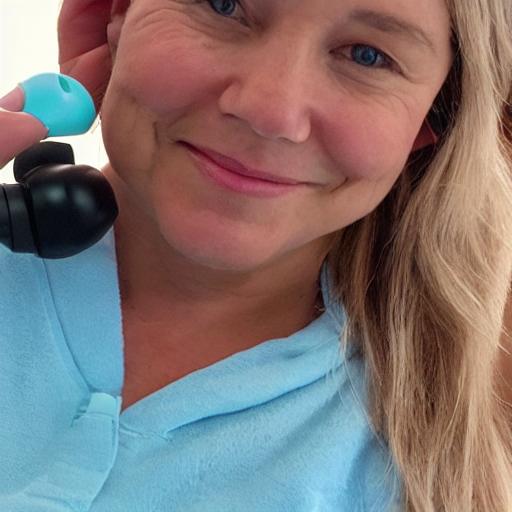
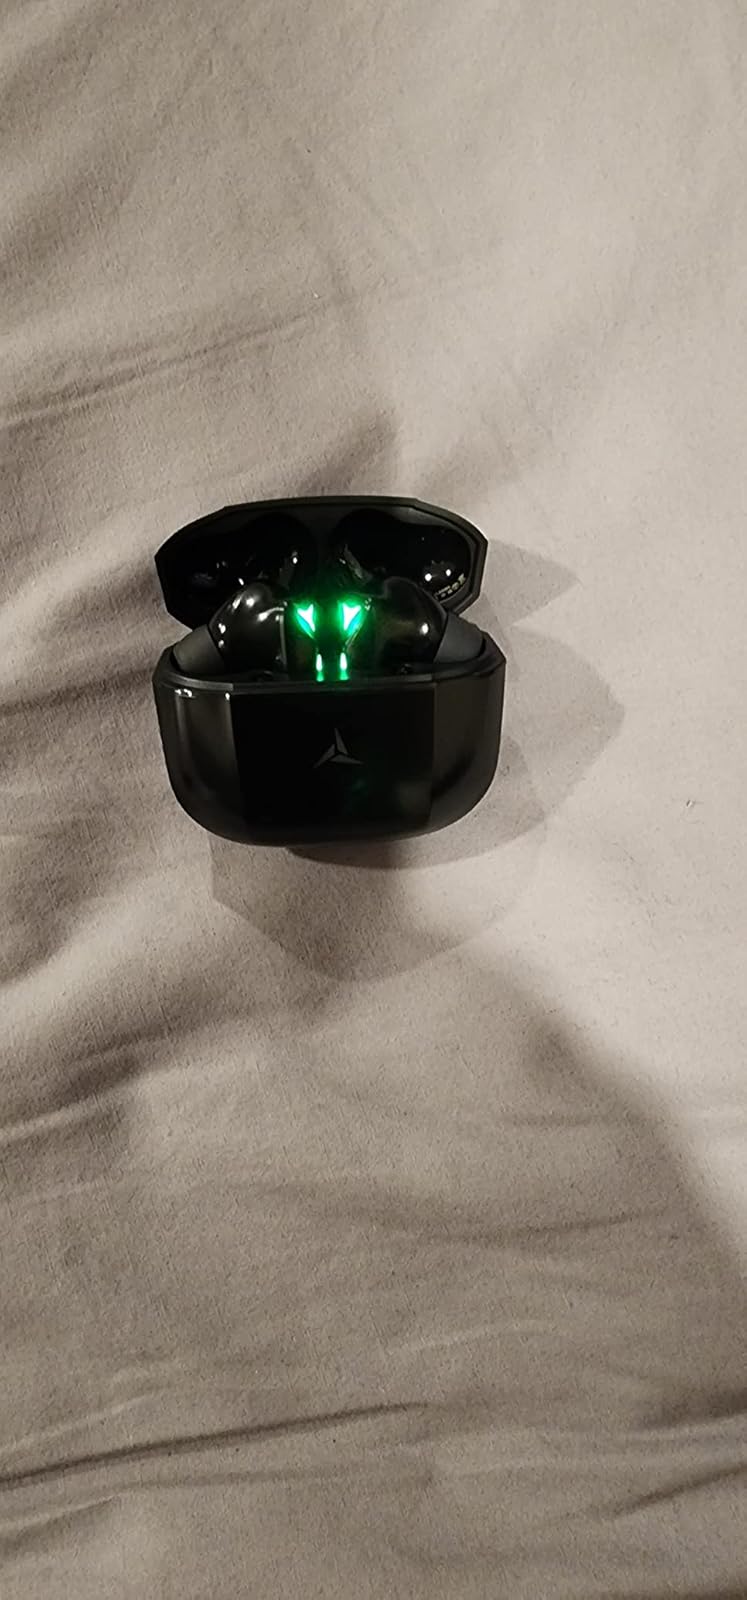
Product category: earbuds
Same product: no